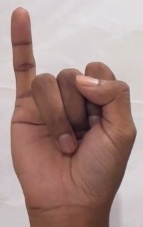
ASL sign: I